Reggiane Re.2002 Ariete

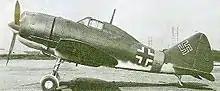
A Reggiane Re 2002 at Taliedo in early 1945, bearing German markings in preparation for delivery to a German "Luftwaffe" "Schlachtgruppe"

The squadrons equipped with Re.2002s saw a great deal of action with the Allied landings in Sicily although they also suffered many losses. During the first four days, when the Italian Air Force tried to attack allied ships, 14 aircraft were destroyed by British Spitfire Mk Vs. The Re.2002s damaged several allied ships, among them the British battleship , that was forced to retreat to the port of Malta for repairs. Allied bombing raids and strafing of airfields destroyed many aircraft on the ground. Due to the lack of fuel, the Re.2002s were only used sporadically, often equipped with one 250 kg and two 160 kg bombs.